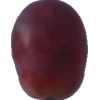
Label: pink_grape